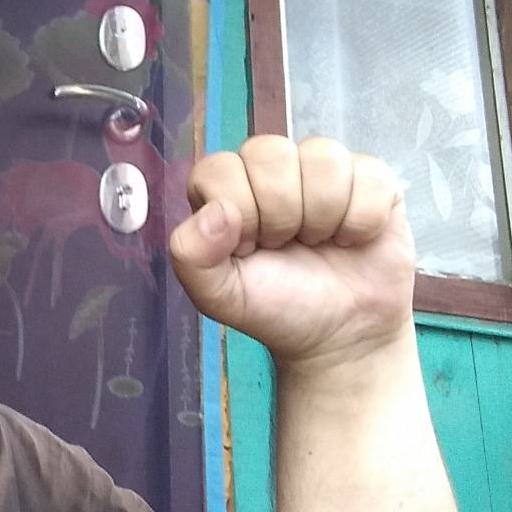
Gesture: fist